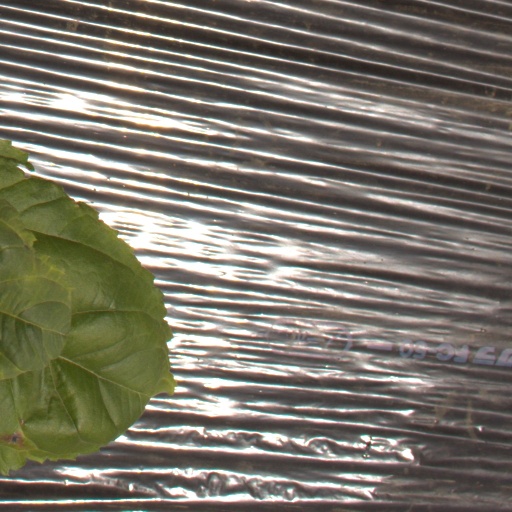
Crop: Jerusalem artichoke